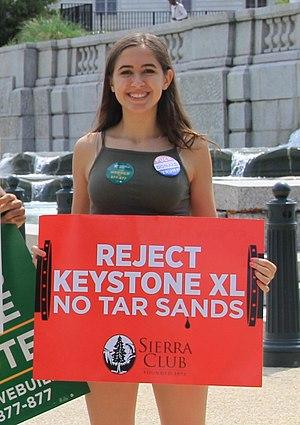
L’oléoduc Keystone, en anglais Keystone Pipeline, exploité par l'entreprise TransCanada, est long de 3 461 kilomètres et transporte essentiellement des hydrocarbures synthétiques et du bitume dilué issus de sables bitumineux. En projet depuis 2005, les deux tronçons de l'oléoduc sont opérationnels depuis 2011. Partant de la région des sables bitumineux de l'Athabasca, dans le Nord-Est de la province canadienne de l'Alberta, ils desservent plusieurs destinations aux États-Unis, dont la raffinerie de Wood River, ainsi que les dépôts pétroliers de Patoka et de Cushing.